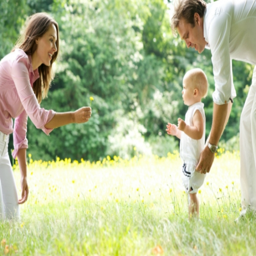
image of how do you self - motivate a child ?